City Park (New Orleans)

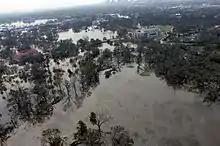
Aerial view from above City Park after Katrina. New Orleans Museum of Art is at center right. New Orleans Fairgrounds can be seen in distance at top left.

Many events have taken place at Tad Gormley Stadium in City Park. Actress Dorothy Lamour from New Orleans traveled the country selling war bonds, and in 1942, made a stop in her hometown to sell war bonds in Tad Gormley stadium. Bob Hope performed in the stadium in 1944. Roy Rogers and Trigger appeared in the stadium in 1959. Even the Beatles performed in the stadium in 1964, and tickets cost just $5. In 1992, Tad Gormley Stadium was remodeled to host the US Olympic Track & Field Trials.